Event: Ecuador Earthquake
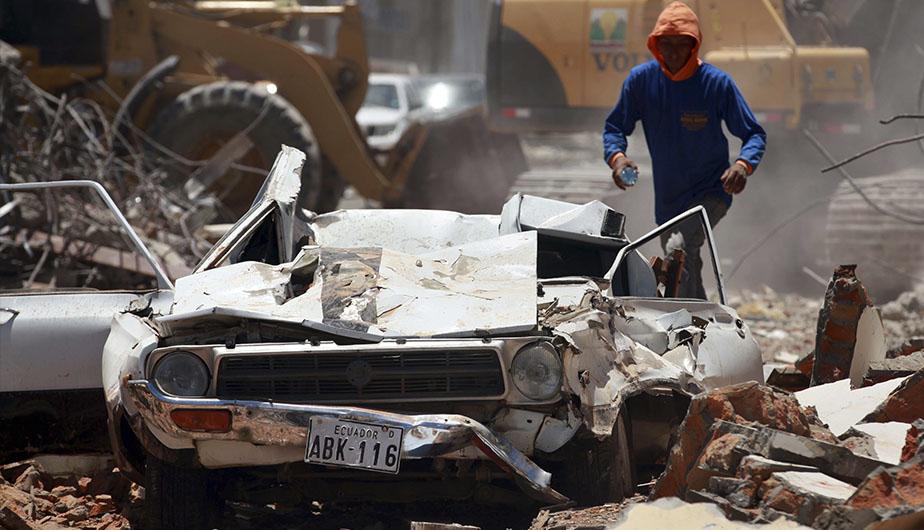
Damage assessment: damage